St. Honoré cake

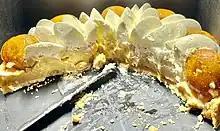
Saint-honoré cake cross-section

The St. Honoré cake, usually known by its French name gâteau St-Honoré, and also sometimes called St. Honoratus cake, is a pastry dessert named for the French patron saint of bakers and pastry chefs, Saint Honoré or Honoratus (d. 600 AD), Bishop of Amiens. In 1847, it was invented by Auguste Julien, at the Chiboust bakery on Rue Saint-Honoré in Paris.